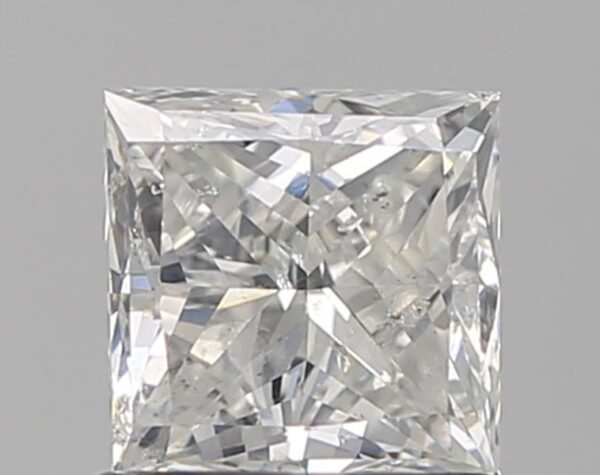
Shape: princess
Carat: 1
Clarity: SI2
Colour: G
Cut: EX
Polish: GD
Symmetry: GD
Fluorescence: N
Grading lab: IGI
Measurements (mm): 5.34 x 5.25 x 3.83